Thomas Beccon

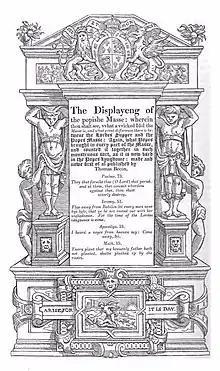
Illustration from the 1844 edition of Becon's works

Beccon's writings were initially Lutheran. They became increasingly harsh and Zwinglian with time. In 1559 he wrote "The Displaying of the Popish Mass."